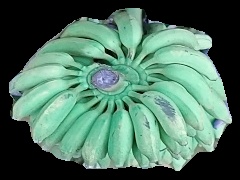
Variety: elakki-bale
Grade: grade1